Bayraktar TB2

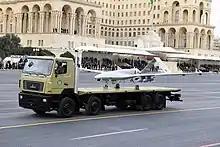
Bayraktar TB2 on display at the 2020 Victory Parade in Baku, Azerbaijan

In June 2020, the Defence Minister of Azerbaijan, Zakir Hasanov, announced that Azerbaijan had decided to purchase Bayraktar drones from Turkey. During the 2020 Nagorno-Karabakh war, Bayraktar TB2s were used against the Armed Forces of Armenia with great success. Azerbaijan used TB2s to destroy Armenian artillery, infantry positions, and military vehicles, including BM-30 Smerch MLRS, T-72 tanks, and BMP-1 and BMP-2 IFVs. Nine Osa and Strela-10 air defense systems were also destroyed by Azerbaijani drones, likely TB2s.